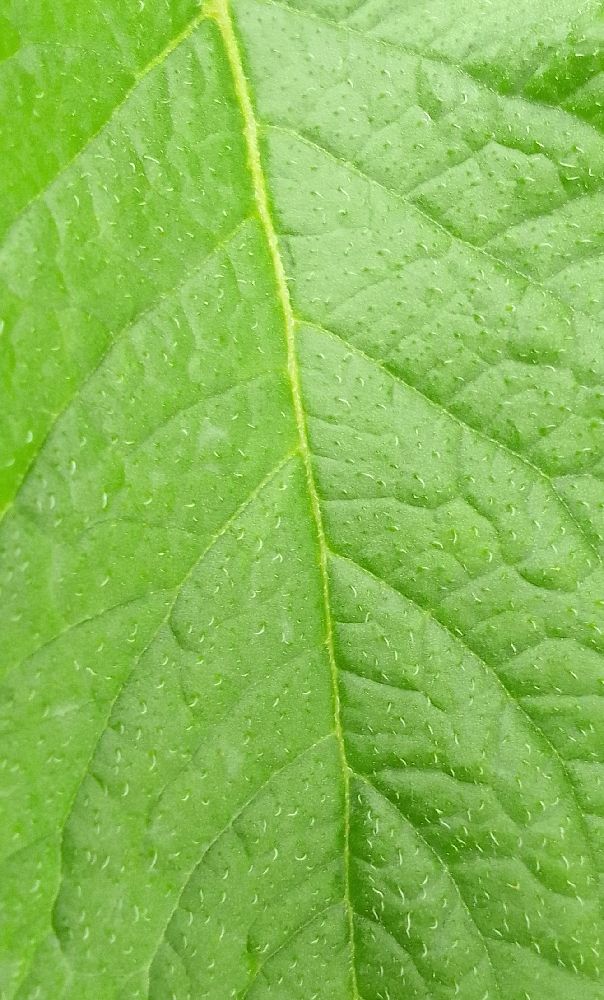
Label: Healthy